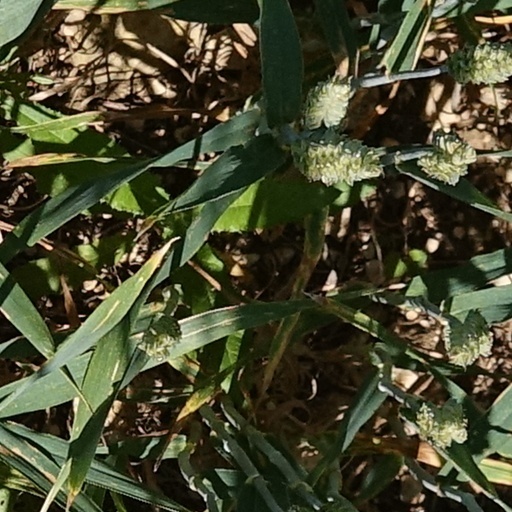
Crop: wheat